Thomas Newport, 4th Earl of Bradford

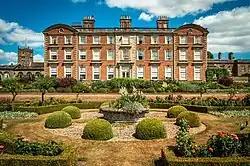
Weston Park - seat of the Earls of Bradford

Thomas Newport, 4th Earl of Bradford (c. 1696 – 18 April 1762), was an English peer and noble.